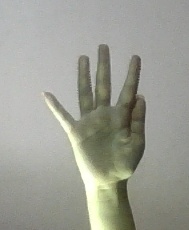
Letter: sheen